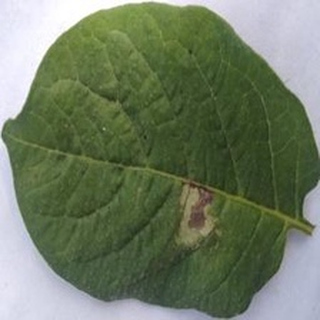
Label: potato_late_blight